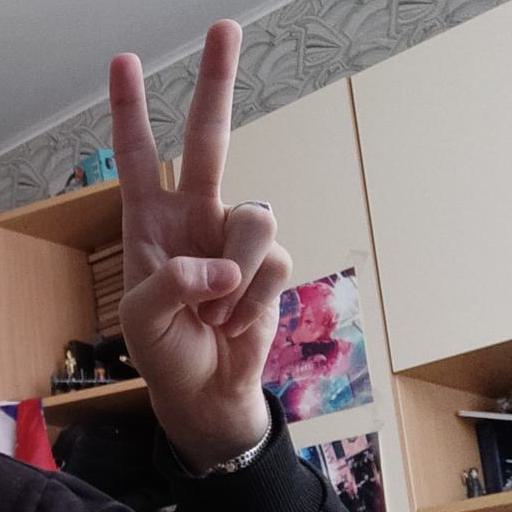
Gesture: peace